Lander University

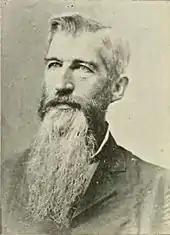
Reverend Samuel Lander, founder

Lander University was founded as a college for women by Methodist clergyman Samuel Lander in 1872 as Williamston Female College in Williamston, South Carolina. It was re-named Lander College in 1904. Men were admitted starting in 1943 and it became a university in 1992.